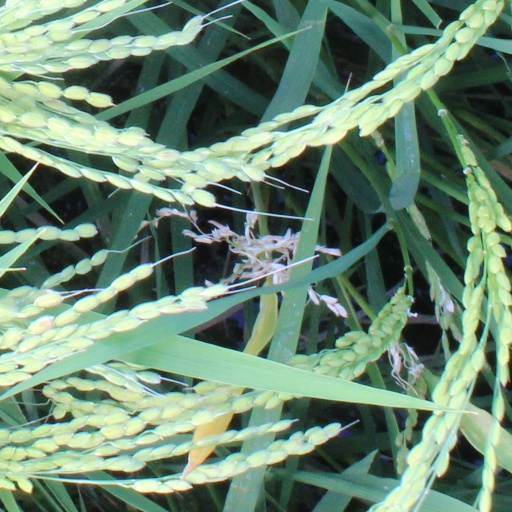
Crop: rice